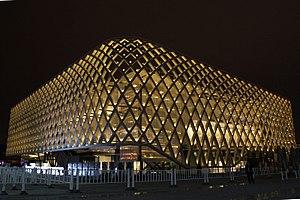
L'Expo 2010 est une Exposition universelle qui s'est tenue à Shanghai, en Chine, du 1ᵉʳ mai 2010 au 31 octobre 2010. La ville a été choisie le 3 décembre 2002 par le Bureau international des Expositions pour accueillir cette Exposition.